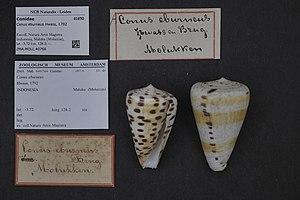
Conus eburneus est un gastéropode de la famille des conidae.